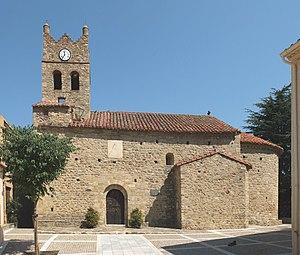
Villelongue-dels-Monts est une commune française située dans le département des Pyrénées-Orientales, en région Occitanie.
L'église Saint-Étienne de Villelongue-dels-Monts est une église romane située à Villelongue-dels-Monts, dans le département français des Pyrénées-Orientales.
Cet article présente une liste des églises romanes des Pyrénées-Orientales.